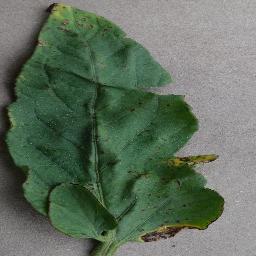
Label: Tomato___Bacterial_spot